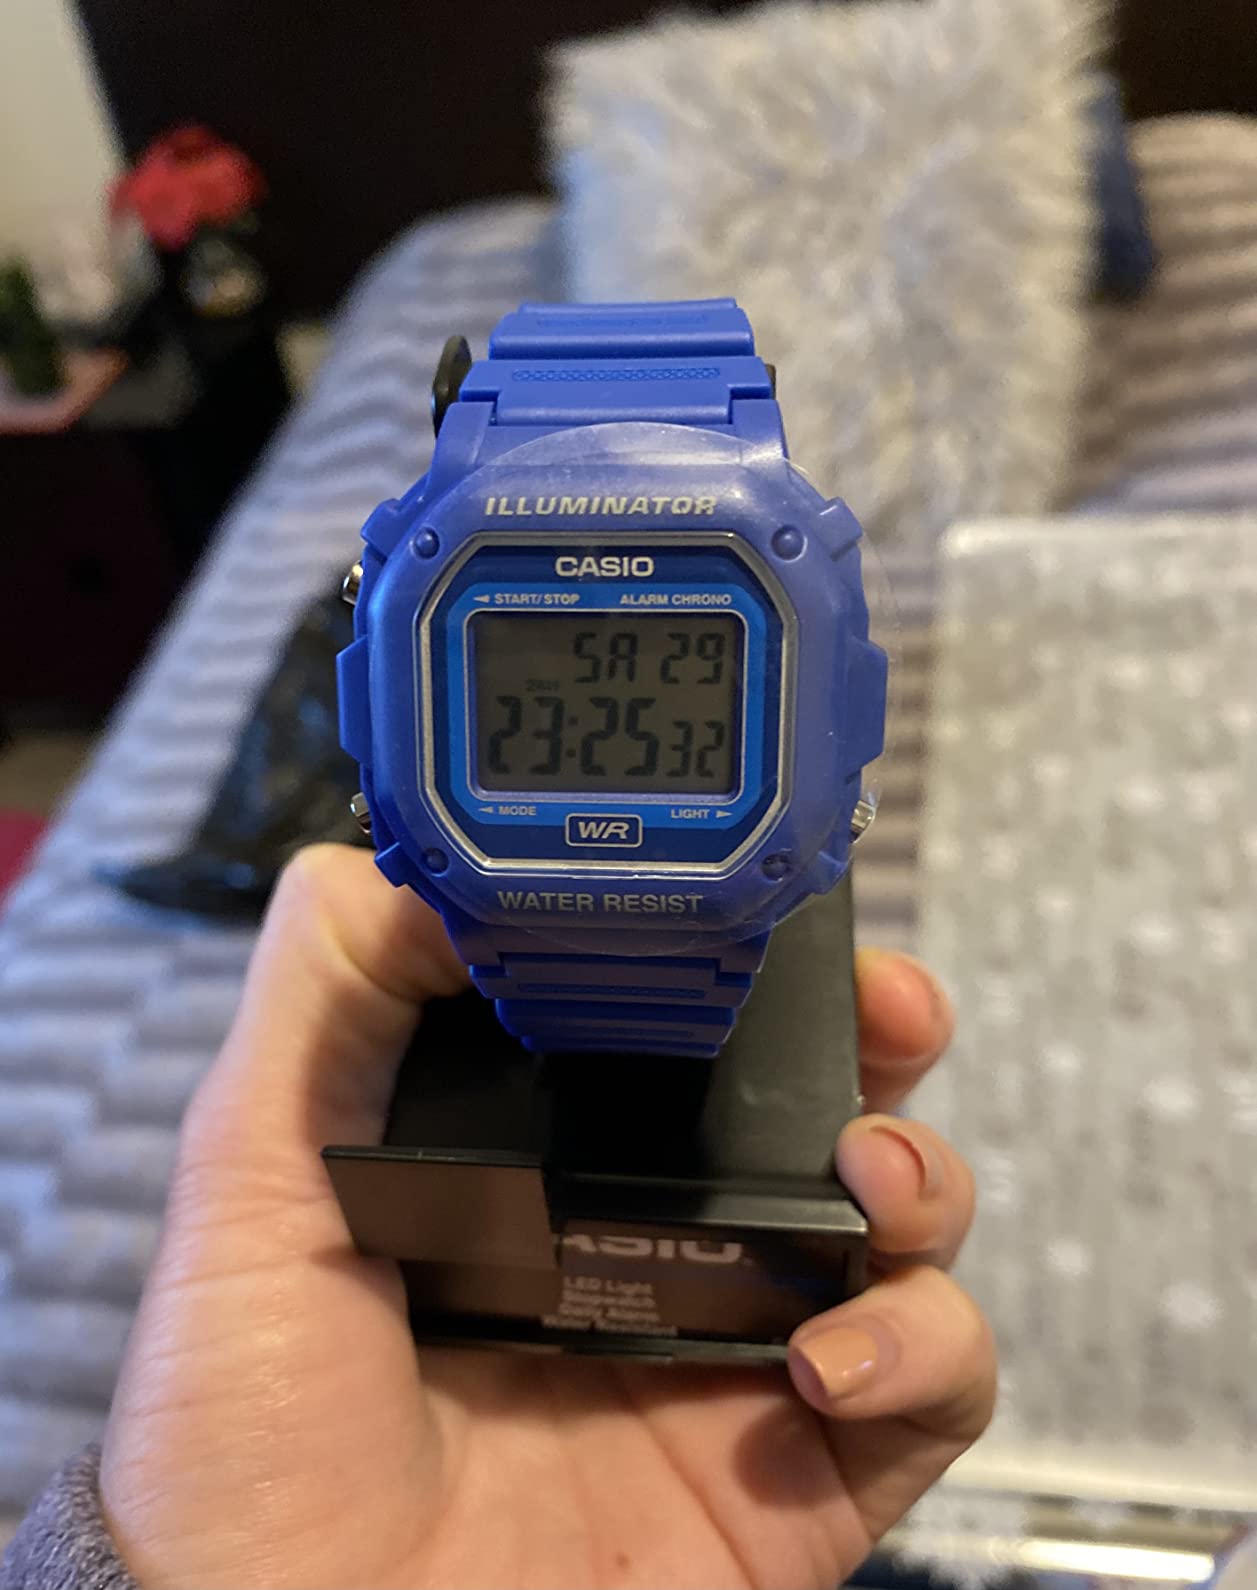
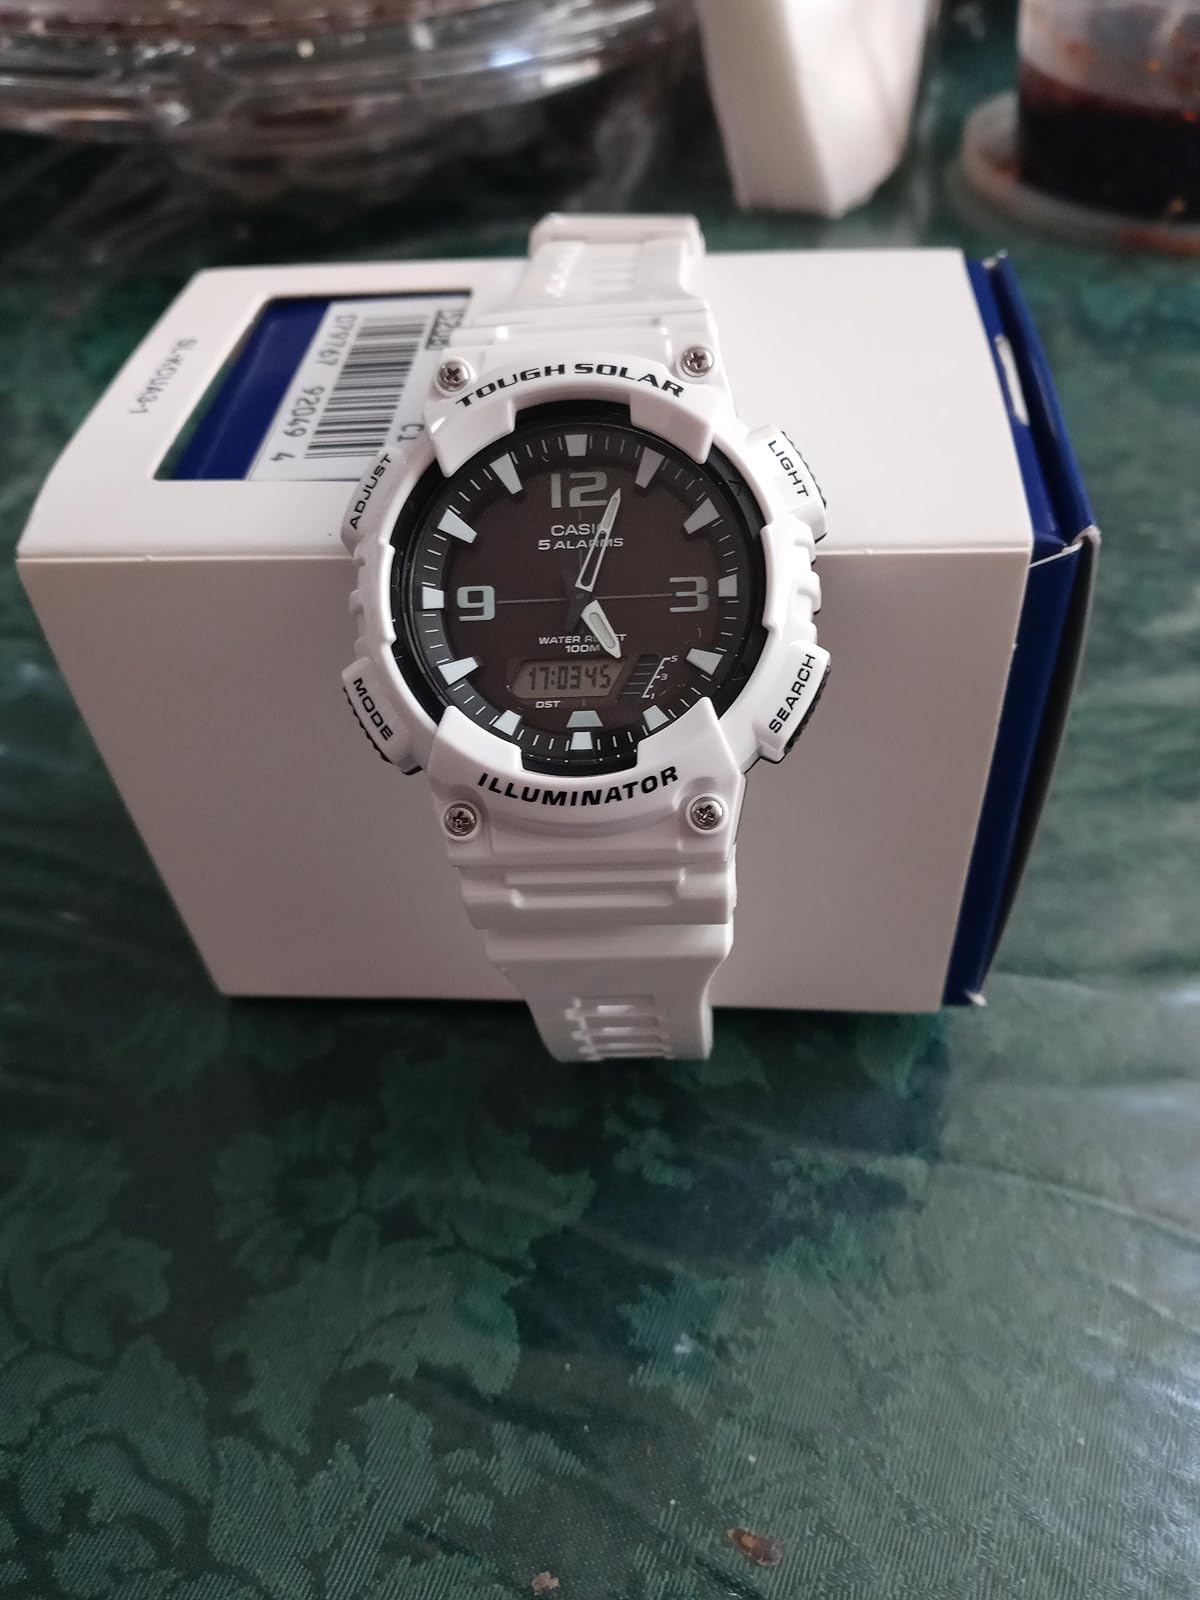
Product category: accessories_watch
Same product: no